Tago Mago

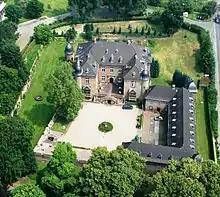
Schloss Nörvenich, where "Tago Mago" was recorded

"Tago Mago" is a double album, with the first LP more conventional and structured and the second more experimental. Roni Sarig, author of "The Secret History of Rock," called the second LP "as close as [the group] ever got to avant-garde noise music". The vocals have a lower presence on "Tago Mago" as a result of the replacement of the dominant presence of Malcolm Mooney, the band's first vocalist, with the more subtle Damo Suzuki. Czukay described Mooney as a "driving locomotive" and the pusher, leading the band and the band "had to follow him; couldn't stand behind him". Damo didn't have "this attitude. He needed a group which was pushing him."